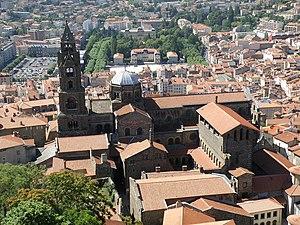
Le Puy-en-Velay (préf. de la Haute-Loire, France), la cathédrale vue du rocher Corneille. Nous regardons vers le sud
Le Puy-en-Velay est une commune française située dans la région Auvergne-Rhône-Alpes. C'est la préfecture du département de la Haute-Loire et la capitale historique du Velay.
Cet article recense les monuments historiques français classés en 1889.
La cathédrale Notre-Dame-de-l'Annonciation du Puy-en-Velay est un monument majeur de l'art roman et de l'Occident chrétien. Elle a été érigée en basilique mineure par un bref apostolique de Pie IX, le 11 février 1856.